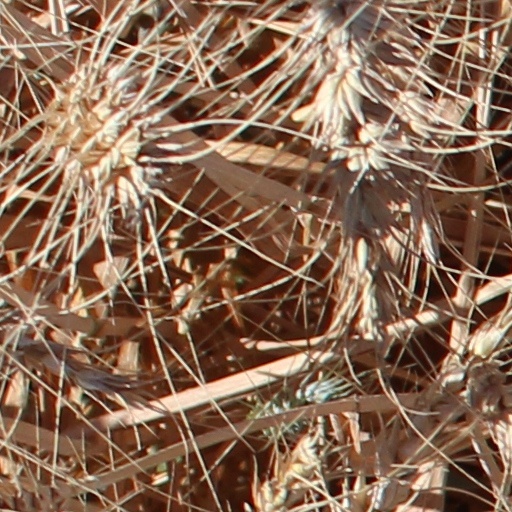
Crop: wheat